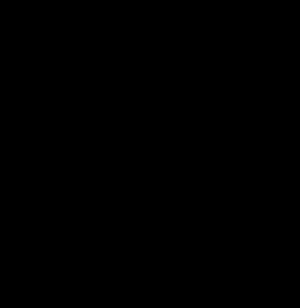
Cockcroft-Walton-generator
Muligt Cockcroft-Walton generator diagram.
"Cockcroft-Walton generator eller CW-multiplierer opkaldt efter de to personer som i 1932 anvendte dette elektroniske kredsløb til at forsyne deres partikelaccelerator elektrisk. Partikelacceleratoren udførte historiens første kunstige atomkernespaltning. John Douglas Cockcroft og Ernest Thomas Sinton Walton anvendte denne kaskade af spændingsdoblere i det meste af deres forskning, som i 1951 udmøntede sig i Nobelprisen i fysik for ""Transmutation of atomic nuclei by artificially accelerated atomic particles"". Mindre kendt er det at dette kredsløb faktisk blev opfundet meget tidligere, i 1919, af Heinrich Greinacher, en svejsisk fysiker. Derfor bliver den doblerkaskade også kaldt Greinacher multiplier.